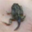
Label: frog